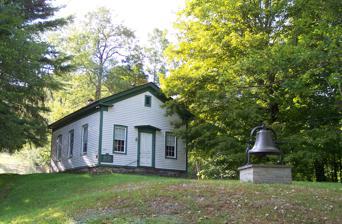
Building: Rock Valley School
Country: United States of America
Year built: 1885
United States historic place Rock Valley School U.S. National Register of Historic Places Show map of New York Show map of the United States Location 9598 Rock Valley Rd., Rock Valley, New York Coordinates 41°53′32.51″N 75°5′3.97″W / 41.8923639°N 75.0844361°W / 41.8923639; -75.0844361 Area less than one acre Built 1885 Architect Inman, John E. NRHP reference No. 08000406 Added to NRHP May 12, 2008 Rock Valley School is a historic one-room school building located at Rock Valley in Delaware County , New York , United States . It was built in 1885 and is a one-story wood-frame building on a cut-stone foundation and gable roof.  The main section of the building is rectangular and approximately 24 feet by 36 feet, two bays wide and three bays deep.  It was used as a school into the early 1940s and used as a polling place and community meeting house since the 1950s. It was listed on the National Register of Historic Places in 2008. See also National Register of Historic Places listings in Delaware County, New York References